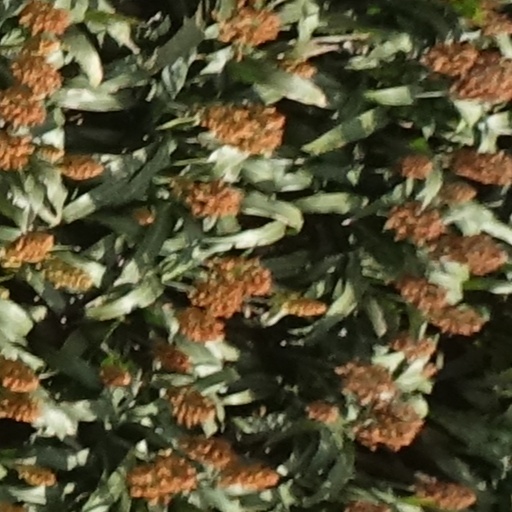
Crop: sorghum